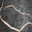
Label: worm